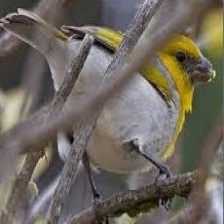
Species: PALILA
Scientific name: LOXIOIDES BAILLEUI